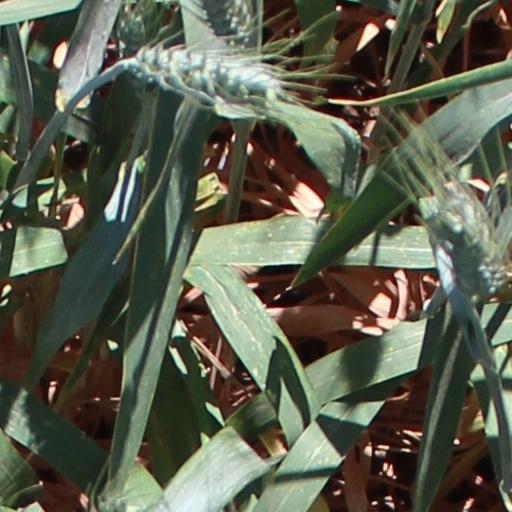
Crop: wheat